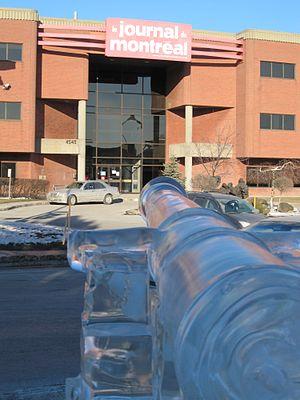
ruefrontenac.com. Canon de glace en face du Journal de Montréal.
Rue Frontenac était un journal électronique québécois né pendant le lock-out du Journal de Montréal. Il était publié par les ex-employés du Journal de Montréal. Ses bureaux étaient situés rue Frontenac, tout juste à côté des locaux du Journal de Montréal.